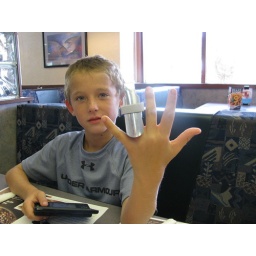
Evan with finger in the car door syndrome